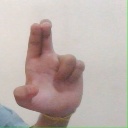
अक्षर: आ